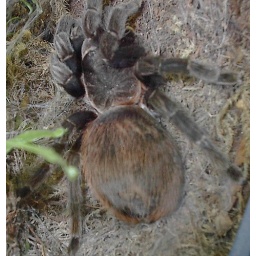
big spider in butterfly house